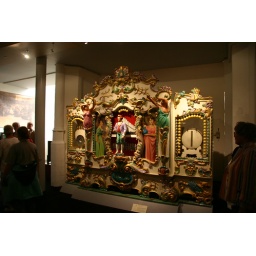
Street organ on display in the Museum van Speelklok tot Pierement (from musical clock to street organ) in Utrecht